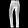
Label: Trouser